Enthronement

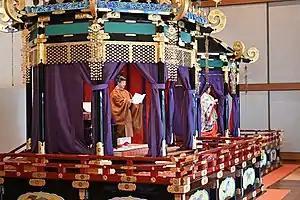
Enthronement of the Japanese emperor Naruhito (2019).

An enthronement is a ceremony of inauguration, involving a person—usually a monarch or religious leader—being formally seated for the first time upon their throne. Enthronements may also feature as part of a larger coronation rite.